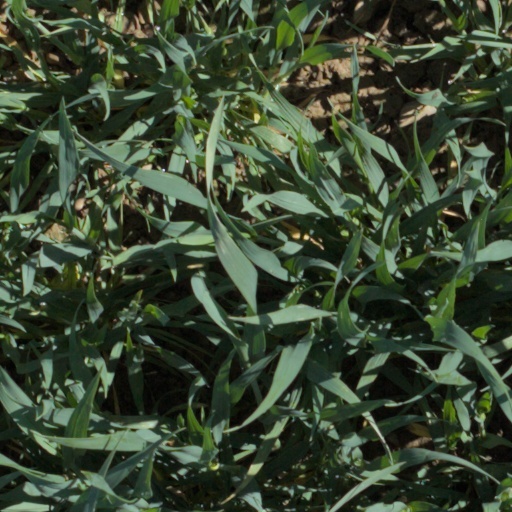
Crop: wheat